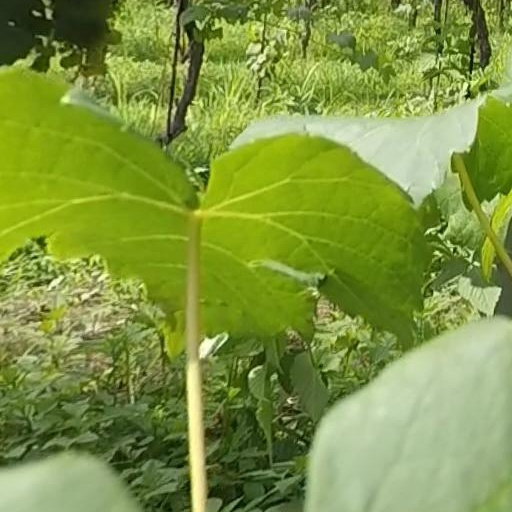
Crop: grape